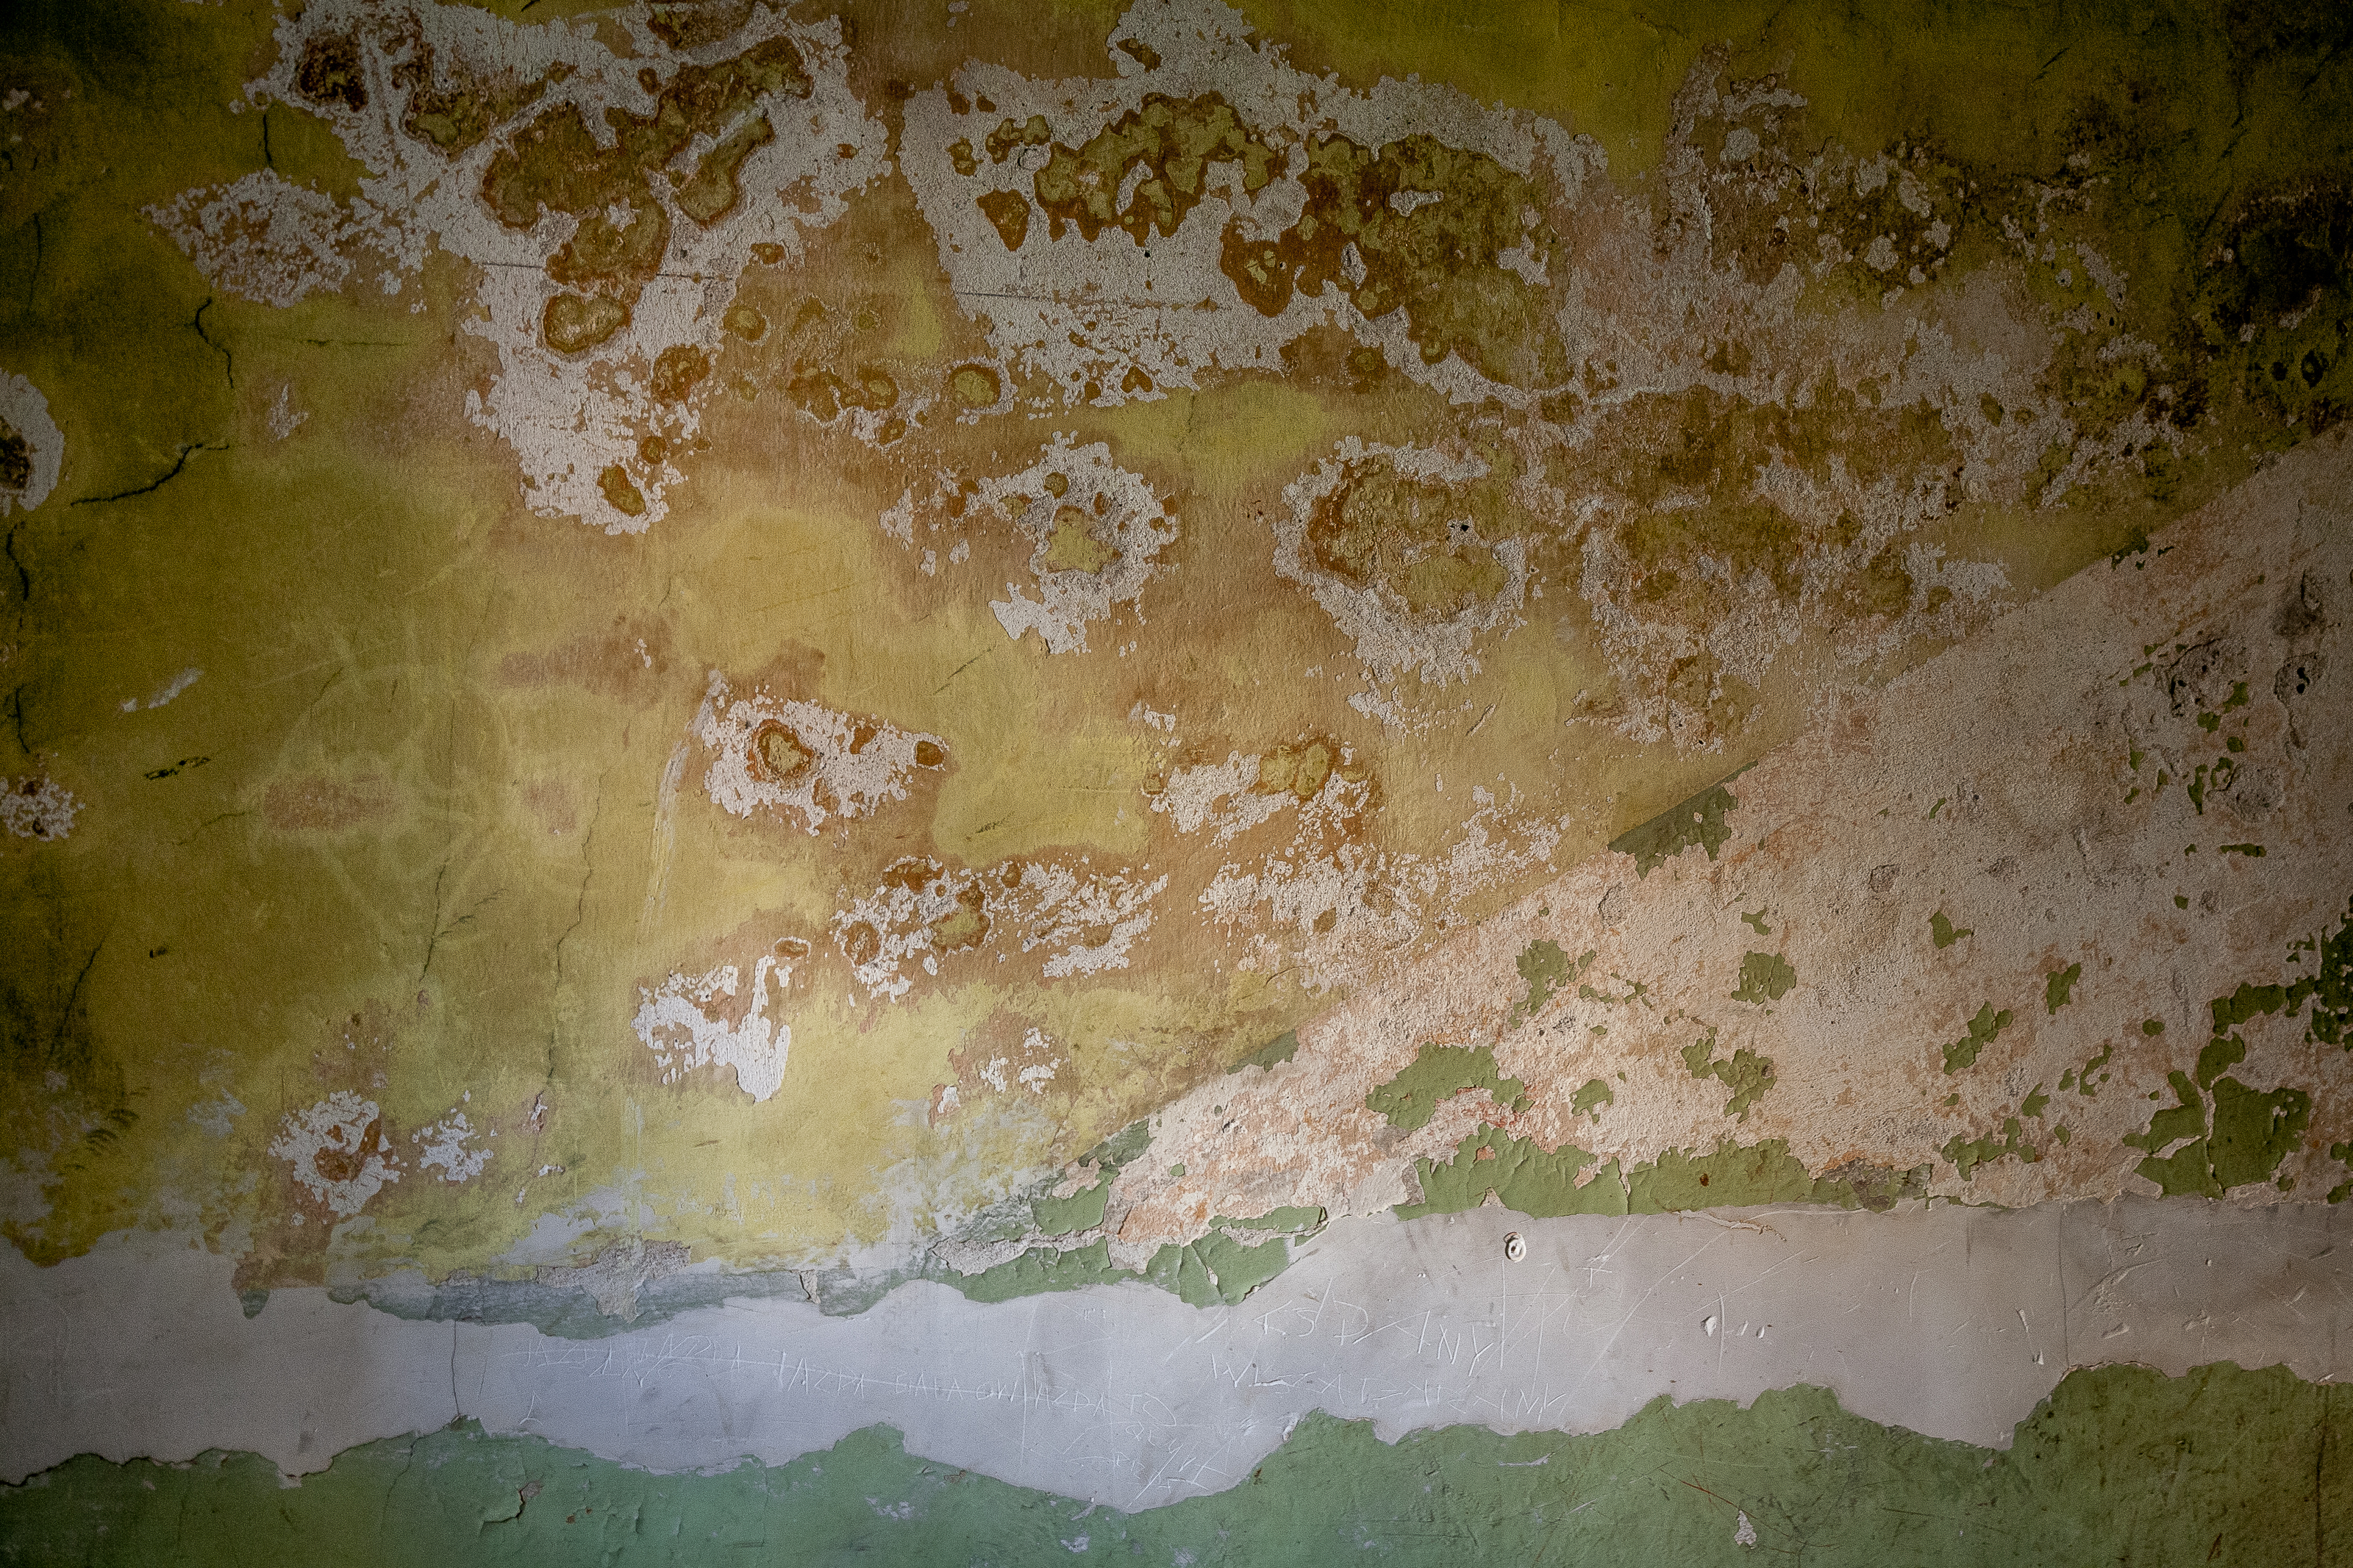
wall, derelict, stains, texture, grunge, background, greenish, ochre, yellowish, green